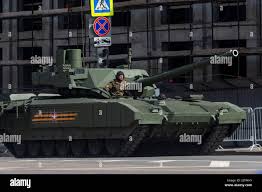
Label: T-14